Eriko Hirose

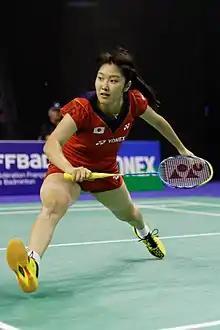
Eriko Hirose at the 2013 French Super Series

She competed at the 2005 World Badminton Championships in Anaheim. In the women's singles event she reached the third round before losing to Wang Chen of Hong Kong. At the same year, she won the women's singles bronze medal at the Asian Championships after lose to her compatriot Kaori Mori in the semi-final.